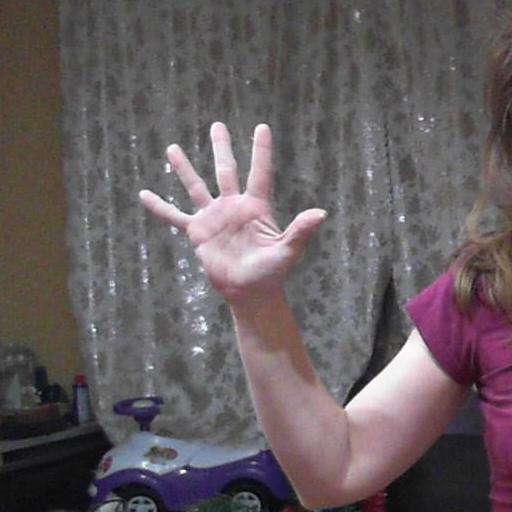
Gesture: palm